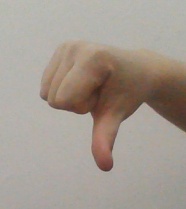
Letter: waw